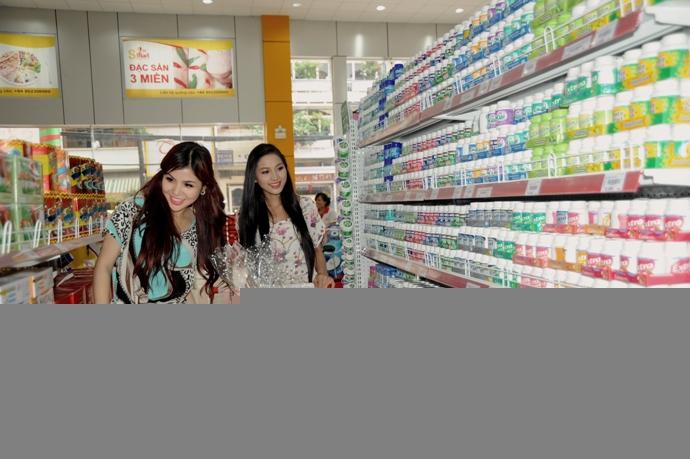
phía trước quầy hàng kẹo cao su đang có hai người phụ nữ